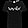
Label: T - shirt / top